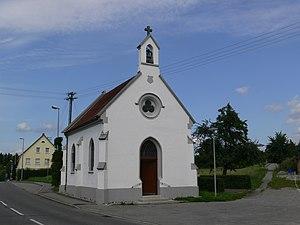
Aulendorf est une ville allemande située dans l’arrondissement de Ravensbourg. Aulendorf est jumelée avec Conches-en-Ouche. Aulendorf était et est un important nœud ferroviaire. Le Musée du château fait partie de l'ensemble Landesmuseum Württemberg et contient notamment une collection de jouets.